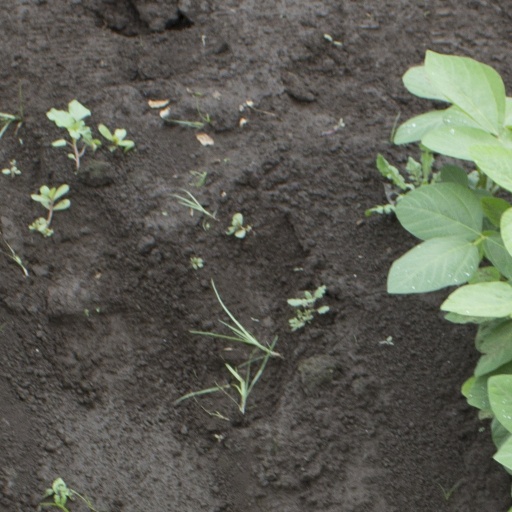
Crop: soybean